Werk-en-rust

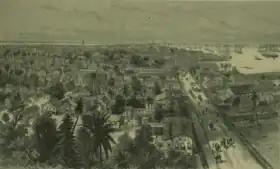
Georgetown, Demerara, 1888

In 1817, there were 49 female and 56 male enslaved people and the area was owned by the estate of Erve Weber. The estate was owned by H.J. C. Neuwieller in 1826. Richard Michael Jones owned the plantation by 1832. In 1832 and 1833, Werk-en-Rust was a coffee and plantain plantation with 35 male and 28 female slaves. At some point, it was a sugar plantation. By 1911, Werk-en-Rust was populated by Afro-Guyanese, Portuguese and Chinese citizens.